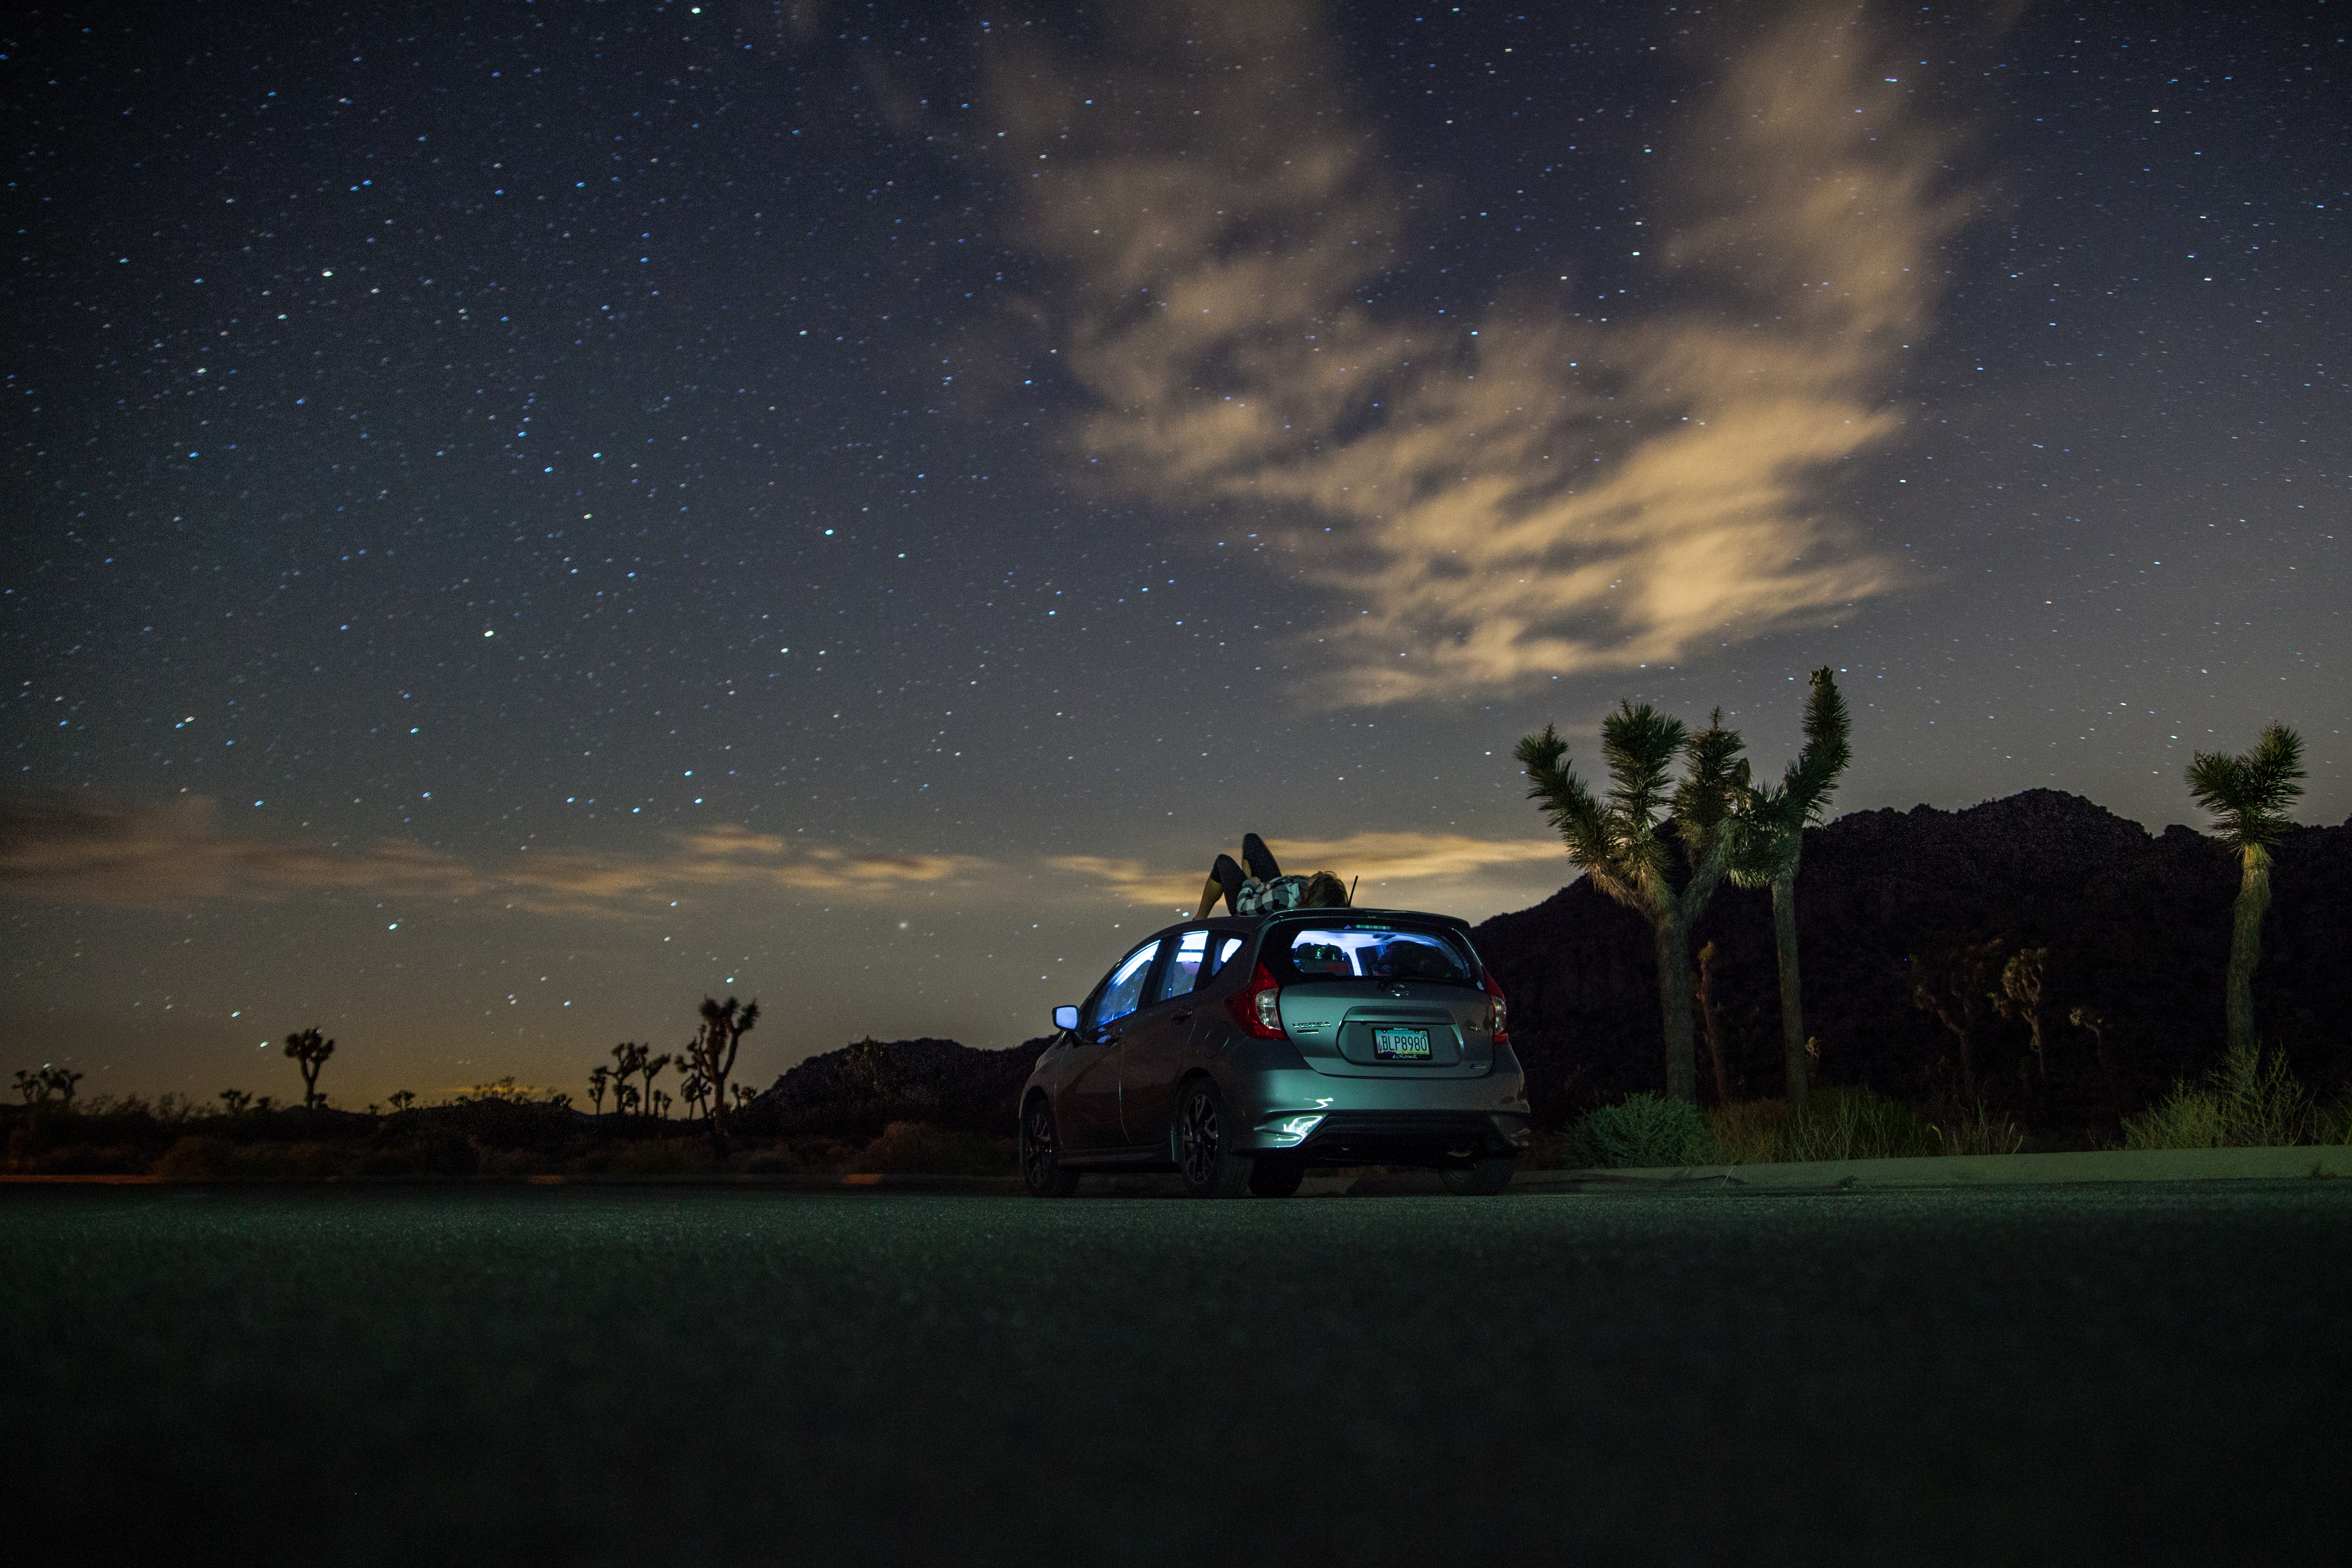
person, light, sky, car, night, star, dark, dusk, evening, vehicle, darkness, stars, astronomical object, star gazing, atmosphere of earth